Milldam

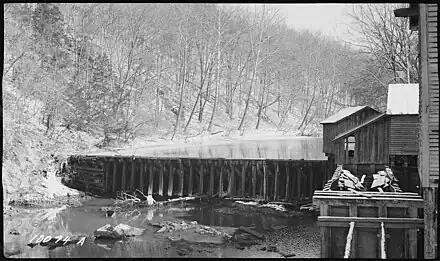
Mountain Carmel Mill Dam

A mill dam (International English) or milldam (US) is a dam constructed on a waterway to create a mill pond.